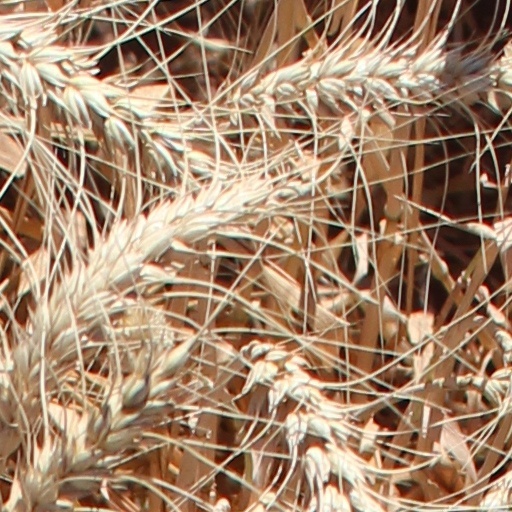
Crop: wheat